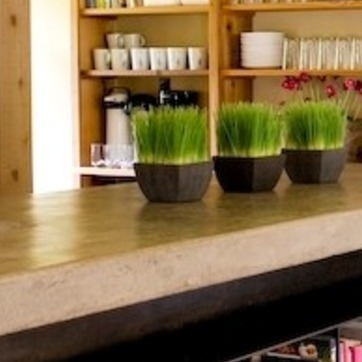
Material: ceramic